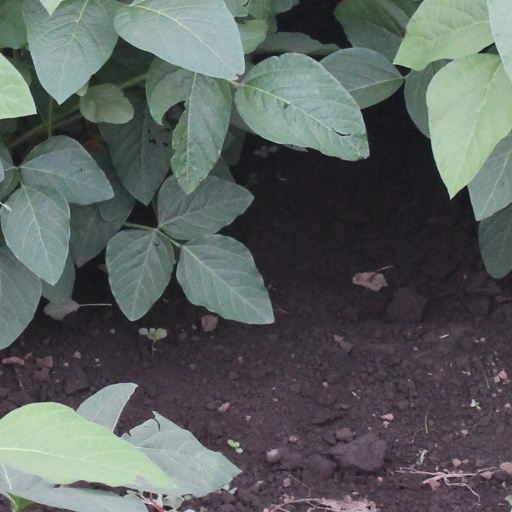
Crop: soybean